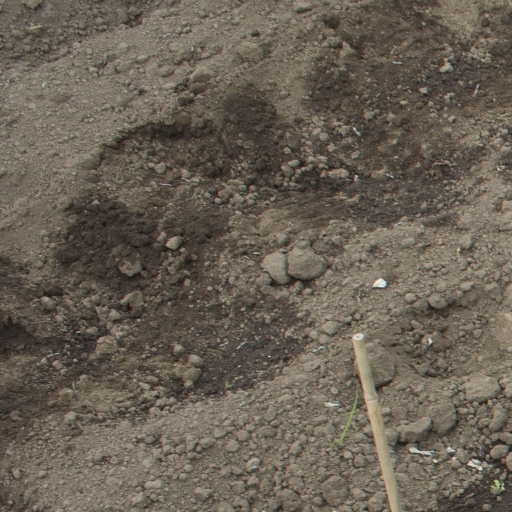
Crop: soybean